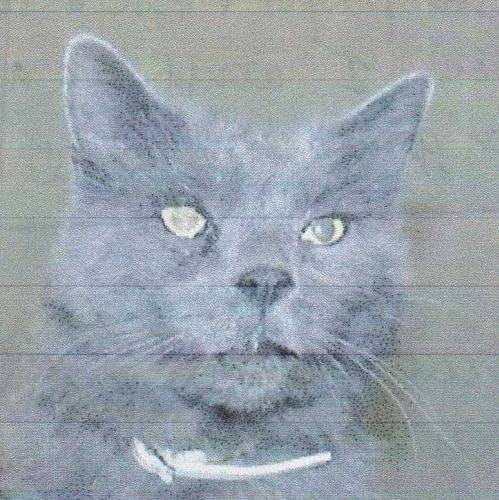
Label: cat